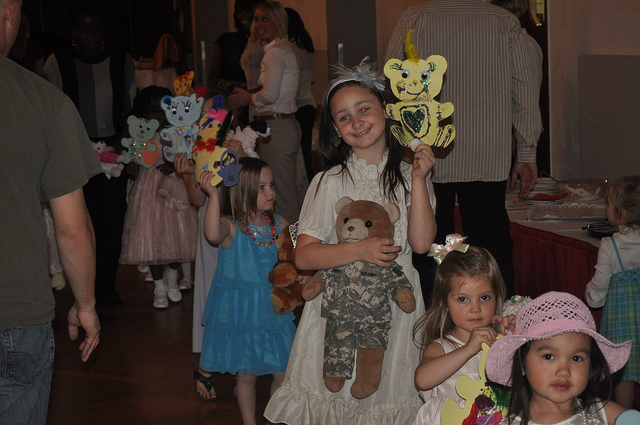
user: Given an image and a question. Answer the question in a short answer. Question: What event is going on? Short Answer:
assistant: sleepover